11th Indiana Infantry Regiment

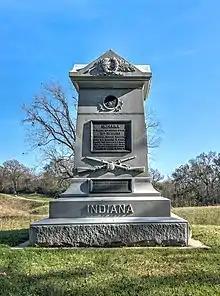
11th Indiana Infantry Monument at Vicksburg National Military Park

The 11th Indiana was enlisted in Indianapolis, Indiana, to serve 90 days, with Lew Wallace as its colonel and George McGinnis as lieutenant colonel. The regiment was sent to western Virginia and saw only minimal action during a raid on the town of Romney. It then returned to Indianapolis to be mustered out as its enlistment had expired.